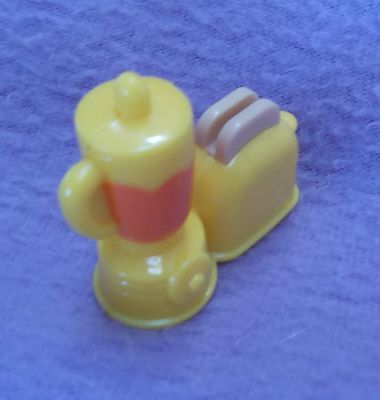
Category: toaster